Heppenheim (Bergstraße) station

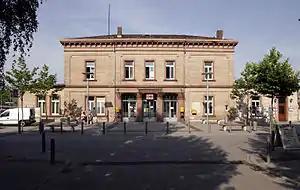
Heppenheim station in 2007

Heppenheim (Bergstraße) station is a station in the town of Heppenheim and it is the most southerly station in the German state of Hesse on the Main-Neckar Railway between Frankfurt and Heidelberg. It is served by regional services and an S-Bahn service. On weekdays the station is served by one Intercity services on the long-distance network of Deutsche Bahn. The station is classified by Deutsche Bahn as a category 5 station.